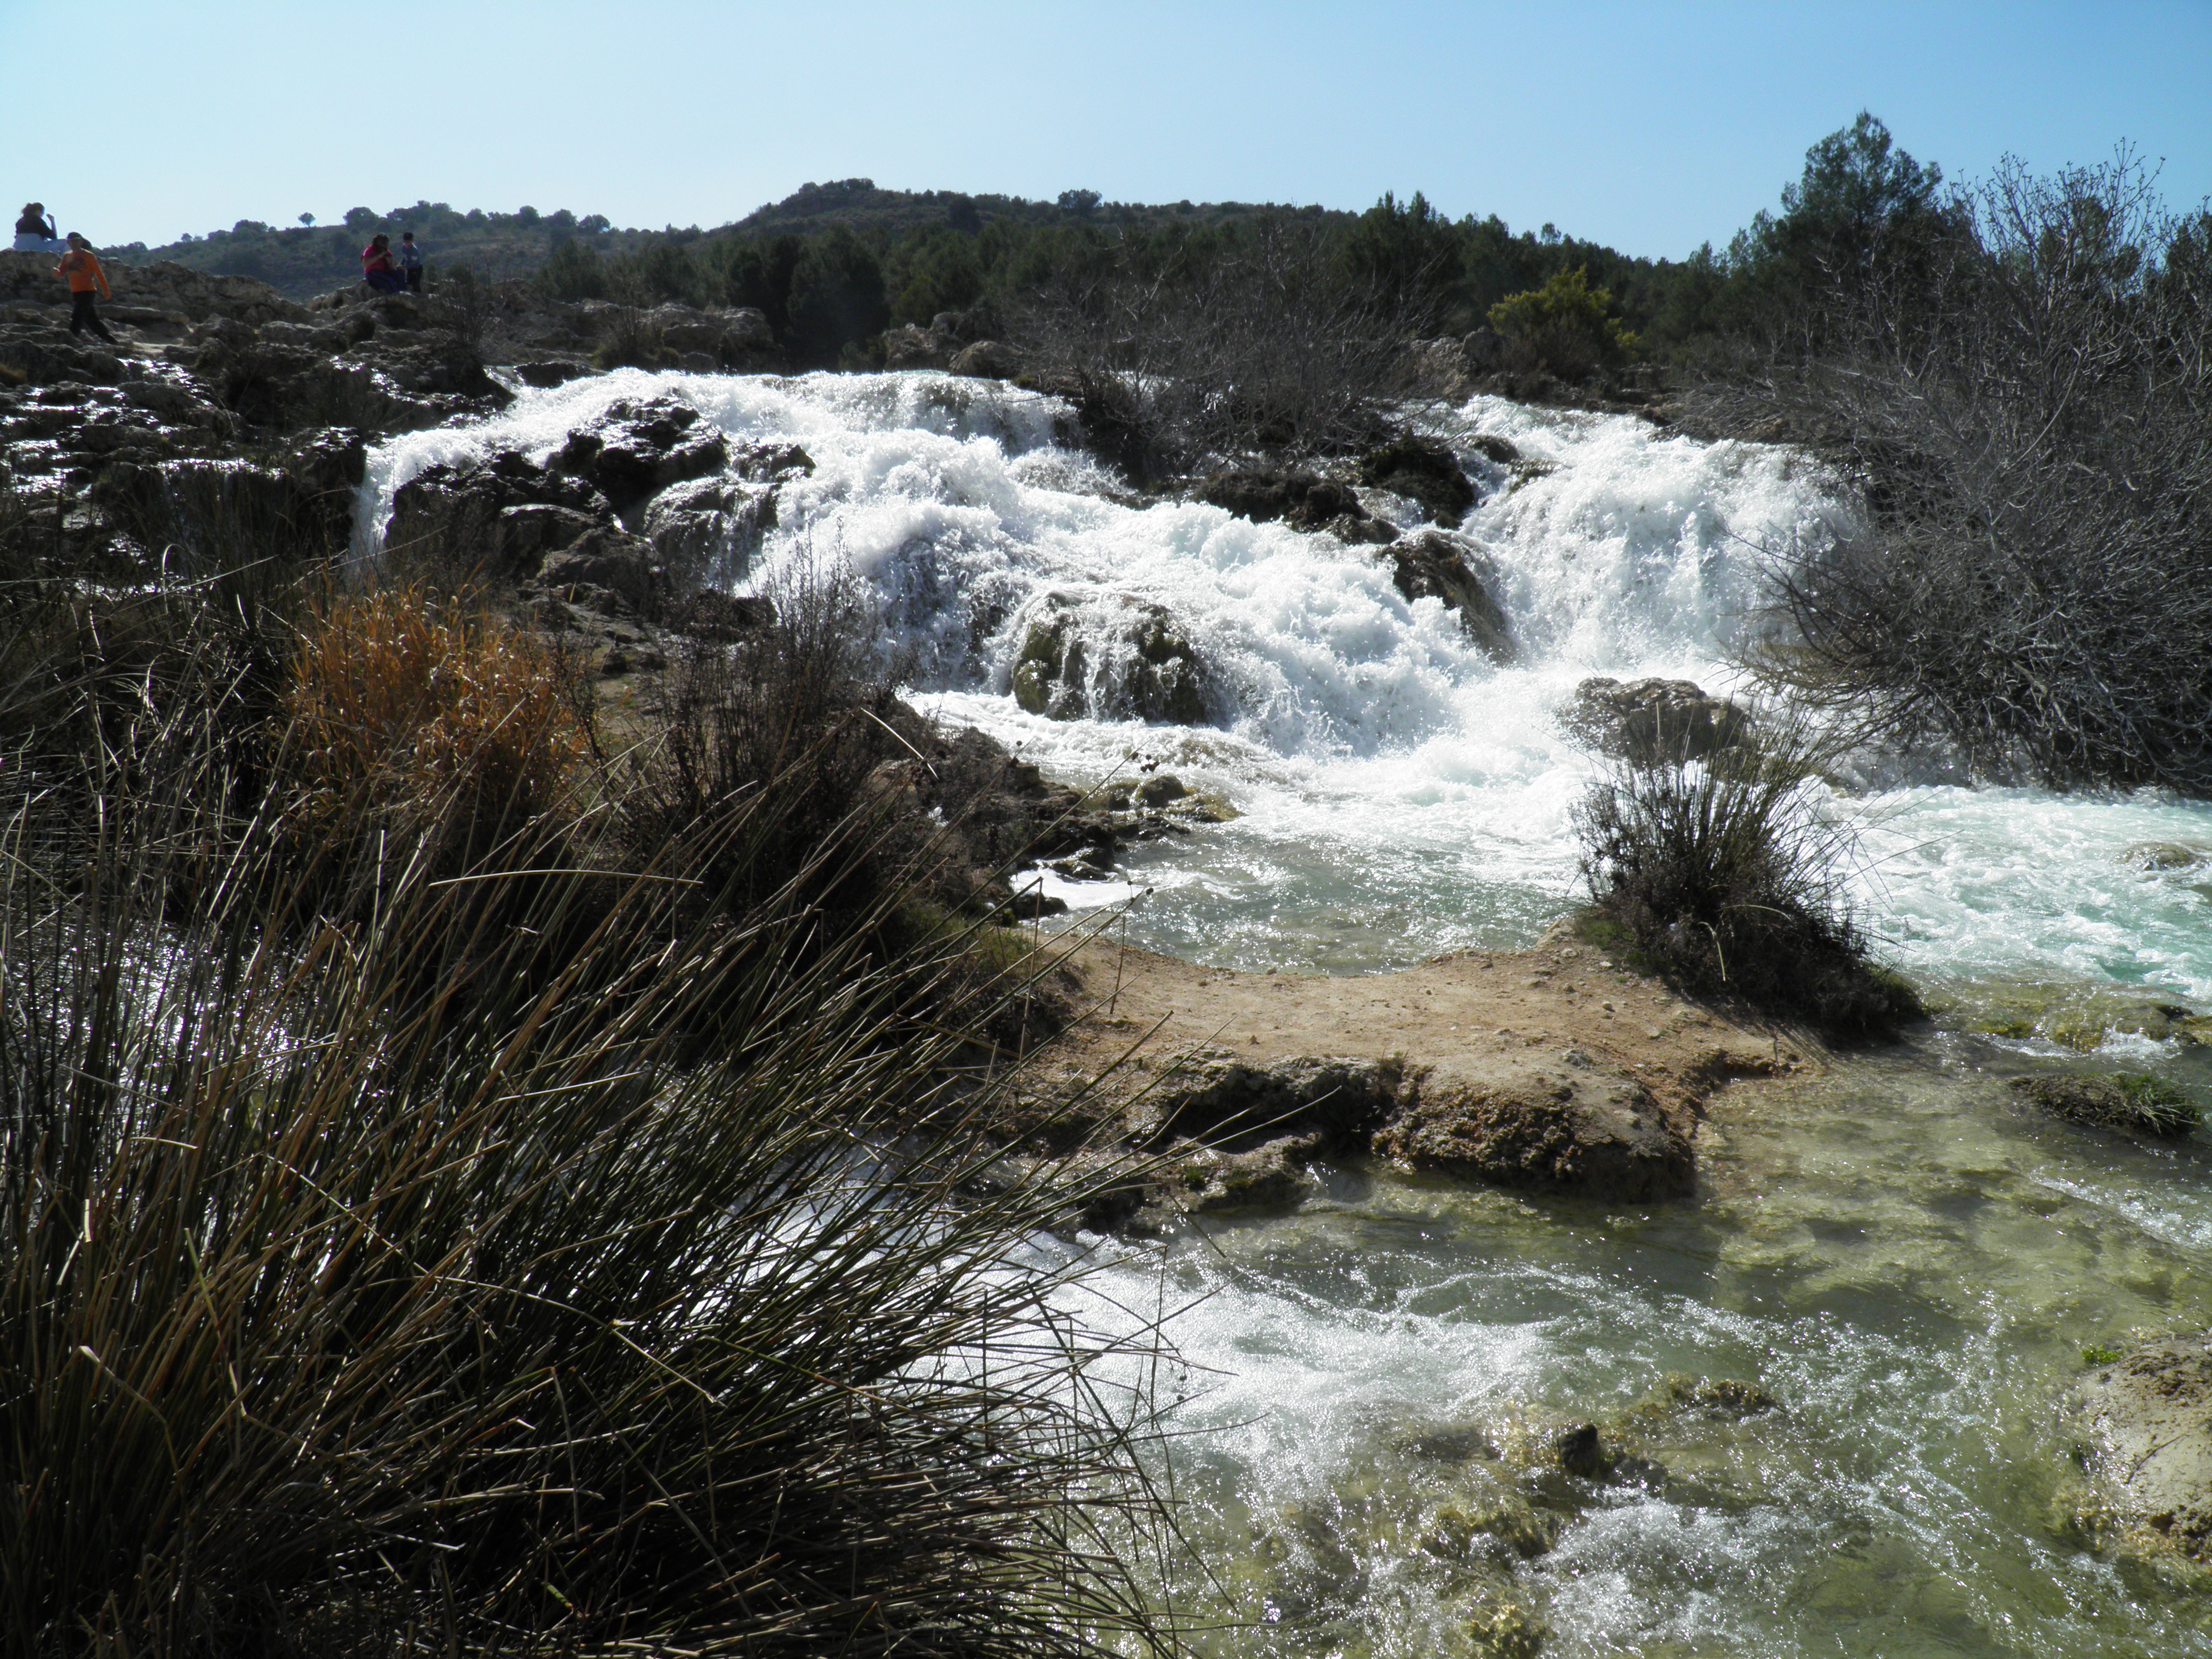
landscape, sea, coast, water, nature, rock, waterfall, wilderness, mountain, wave, lake, river, stream, rapid, body of water, spain, laguna, water feature, landform, lagoons of ruidera